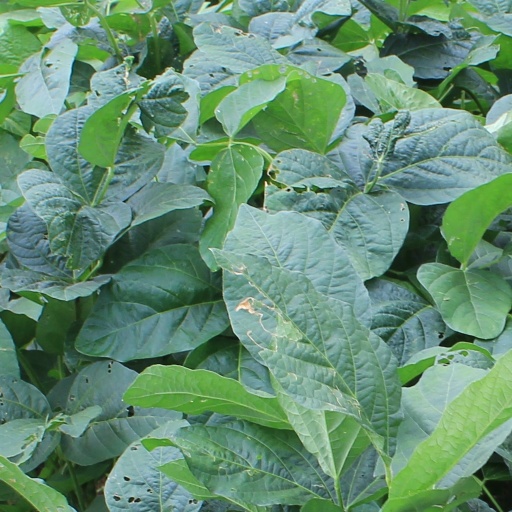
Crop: soybean